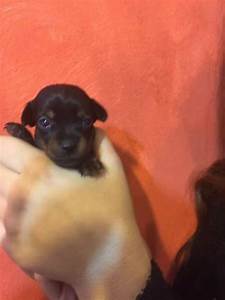
Label: cane